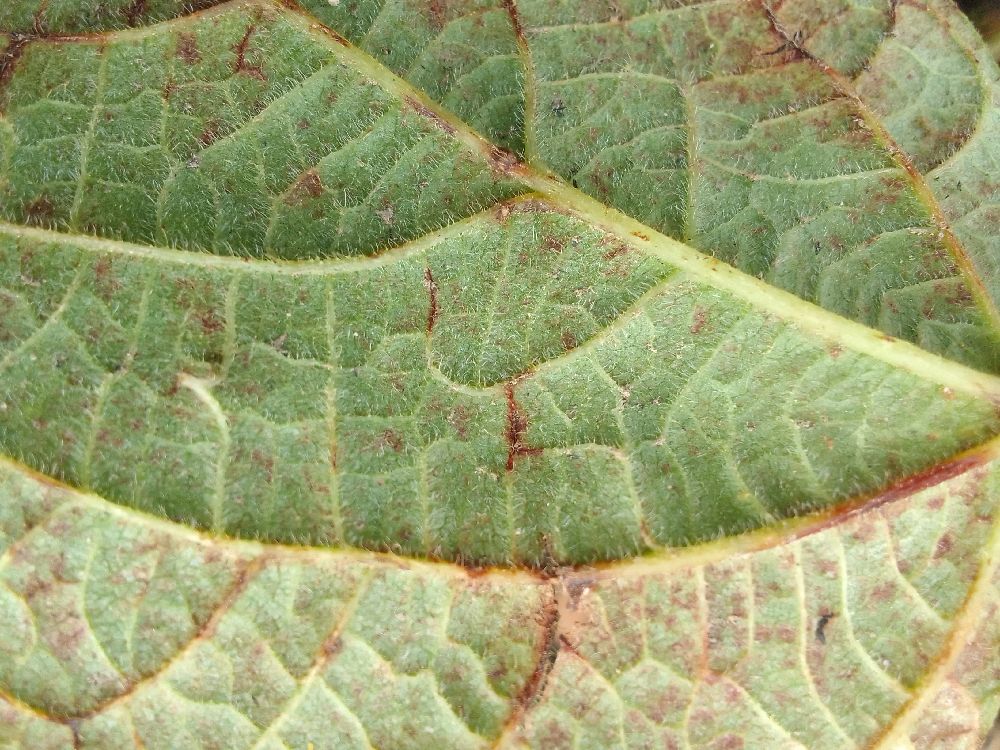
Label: anthracnose